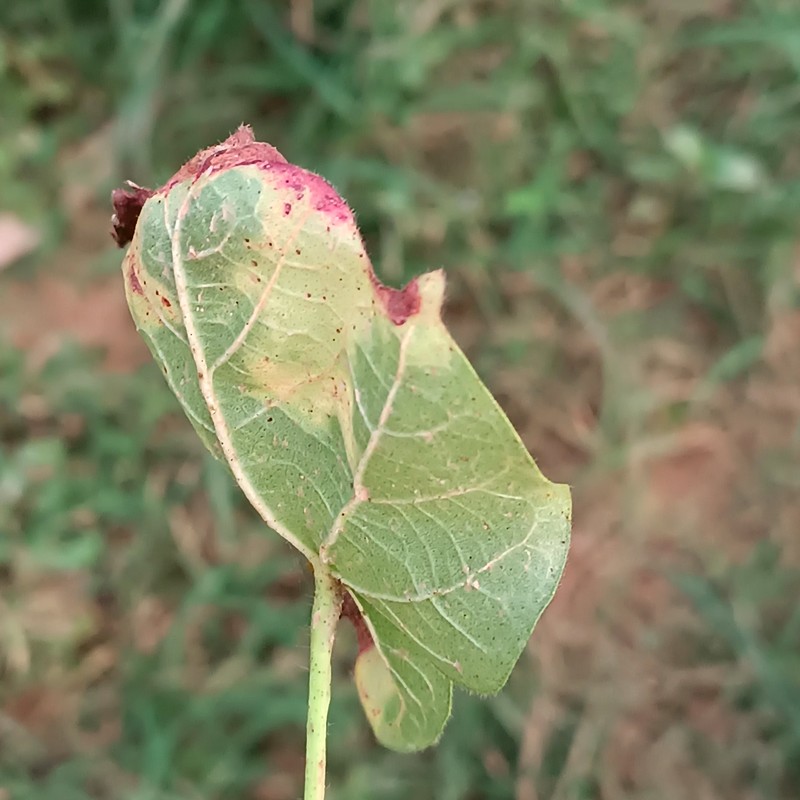
Label: Leaf Redding